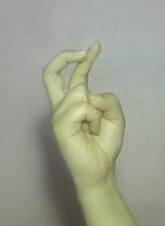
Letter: zay